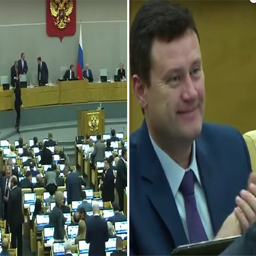
politicians applaud politician in the parliament while politician drinks champagne